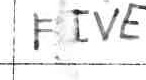
Label: five